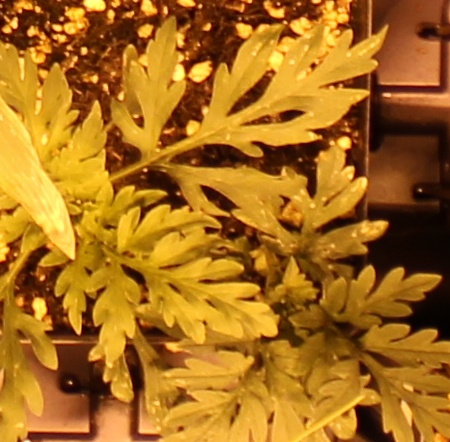
Label: Ragweed